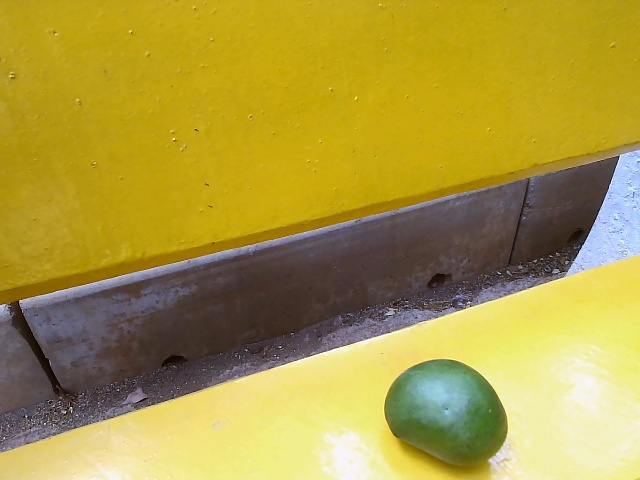
Label: Raw_Mango